Mandy Stein

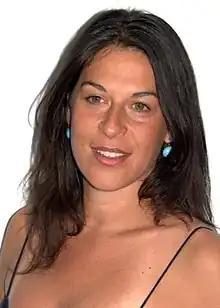
Stein at the 2009 Tribeca Film Festival

Stein was born in Manhattan to Seymour Stein and Linda S. Stein. She graduated from Kent School in 1994 and attended Occidental College. She started her first project "You See Me Laughin" while a student at Occidental College and took five years to complete.